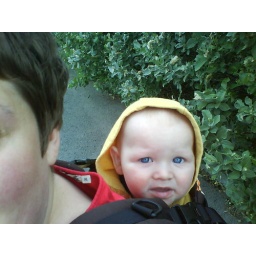
Icelandic mama carrying her baby boy in a beco butterfly